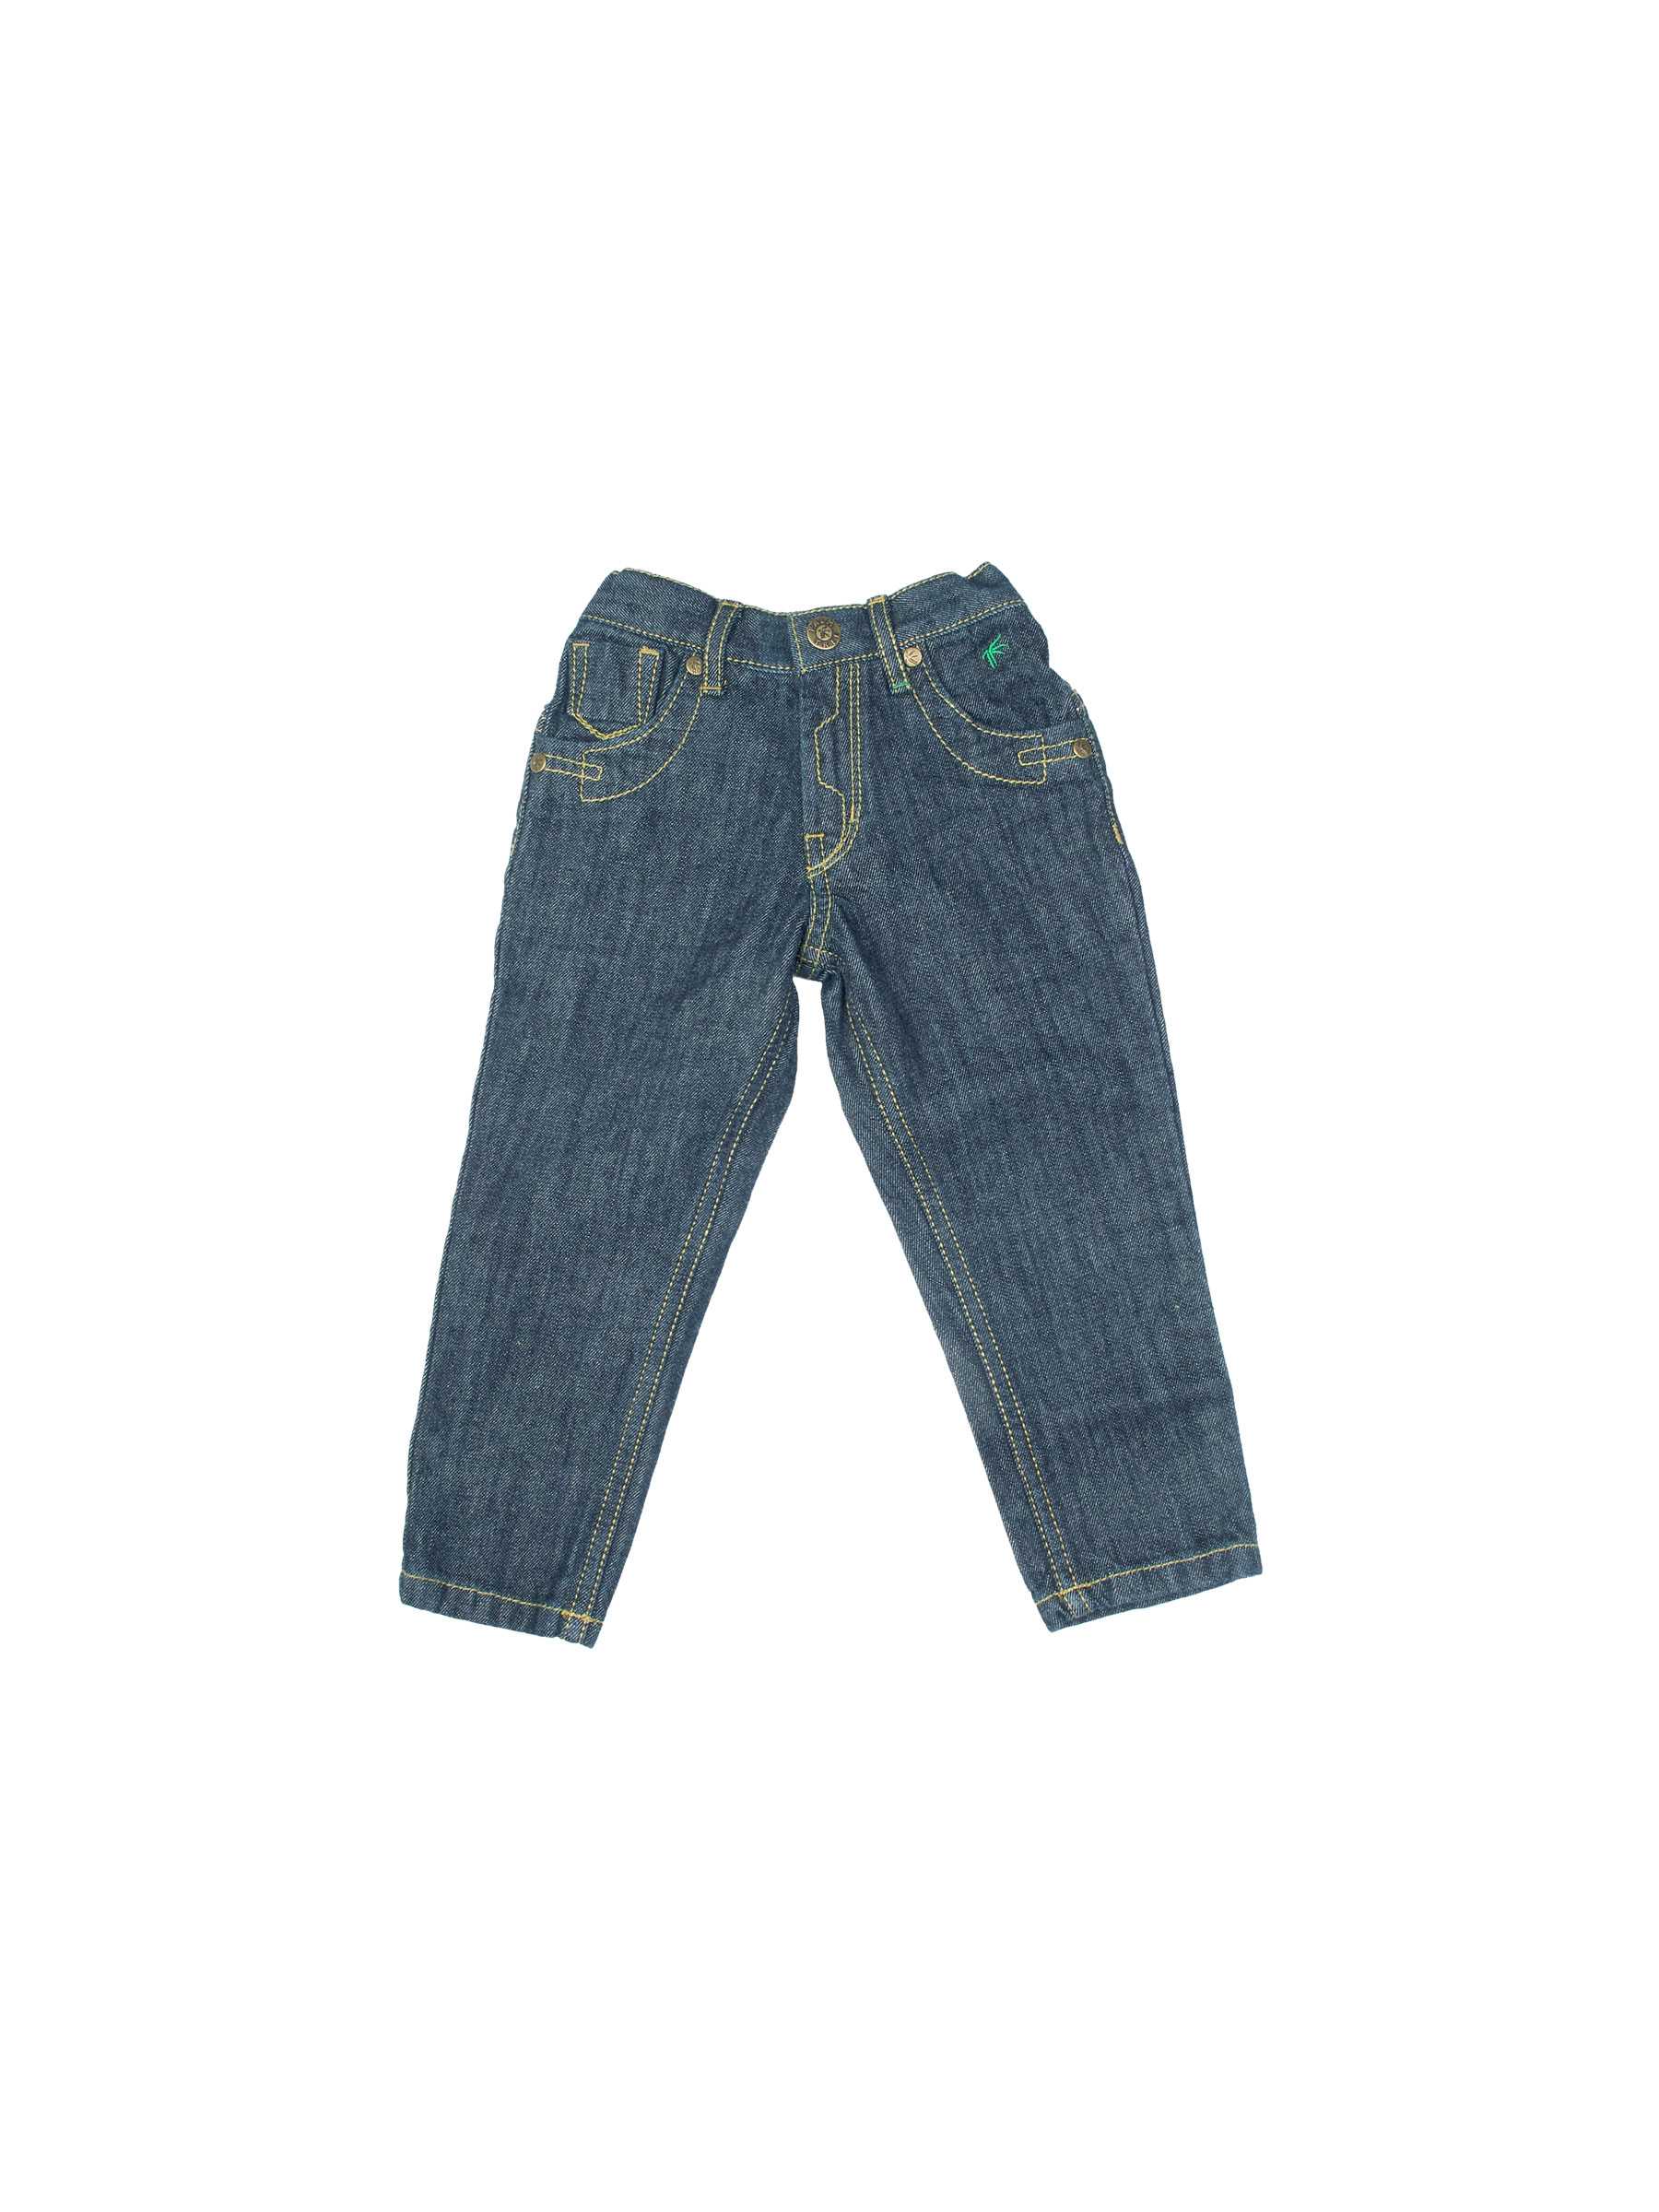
Gini and Jony Boys Washed Grey Jeans
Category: Apparel / Bottomwear / Jeans
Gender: Boys
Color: Grey
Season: Summer 2012
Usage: Casual